Arlene Foster

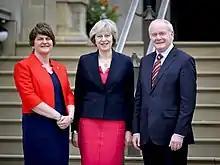
British Prime Minister Theresa May meets with Foster and deputy First Minister Martin McGuinness in 2016.

In the 2017 UK general election, the DUP had 10 seats overall, 3 seats ahead of Sinn Féin. With no party having received an outright majority in the UK Parliament, the DUP entered into a confidence and supply agreement to support the government led by the Conservative Prime Minister Theresa May. A DUP source said: "The alternative is intolerable. For as long as Corbyn leads Labour, we will ensure there’s a Tory PM." The DUP would later withdraw their support over new Prime Minister Boris Johnson's revised proposal for a deal with the EU.